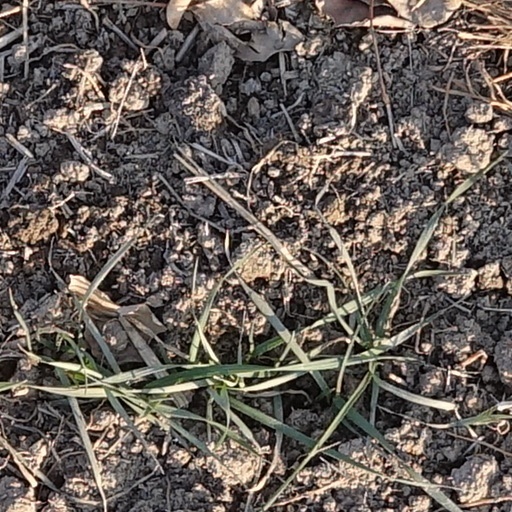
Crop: wheat